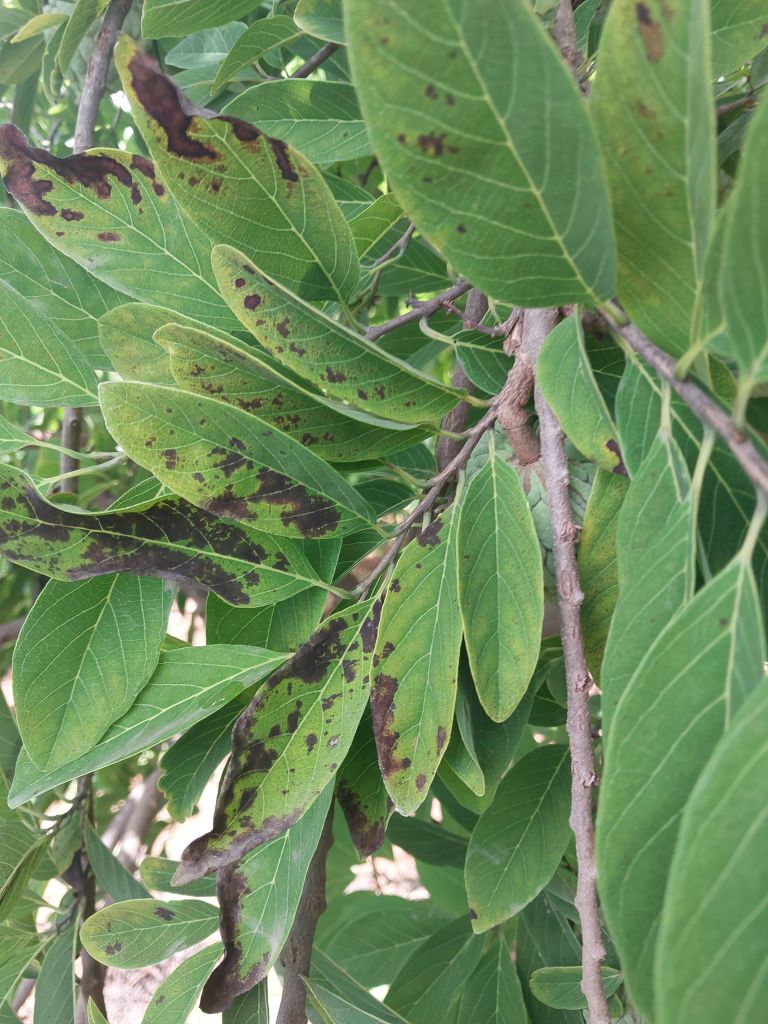
Disease label: Leaf spot on Leaves